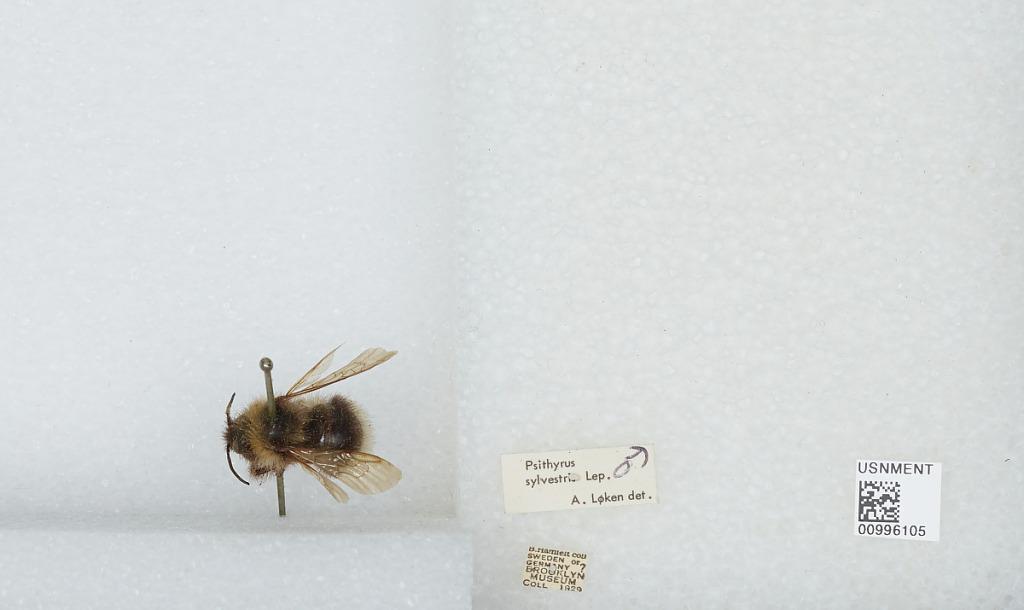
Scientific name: Bombus (Psithyrus) barbutellus (Kirby)
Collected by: B. Hamfelt
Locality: [Not Stated] Sweden or Germany
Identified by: Loken, A.